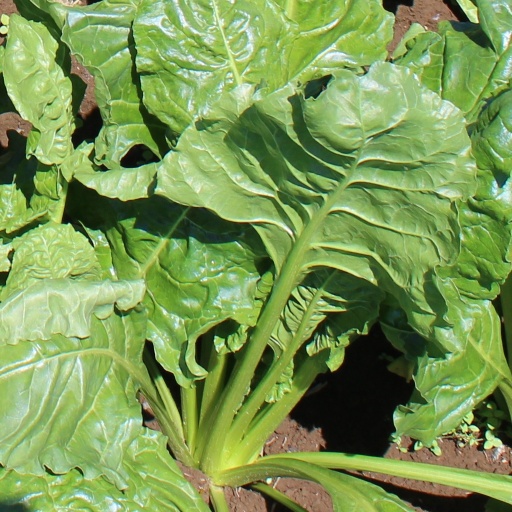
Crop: sugar beet